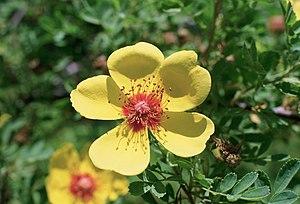
La roseraie du jardin botanique royal de Madrid, nommée aussi collection Blanca Urquijo de roses anciennes est une roseraie de 2.000 m² de surface, située au Jardin botanique royal de Madrid de la Communauté de Madrid.